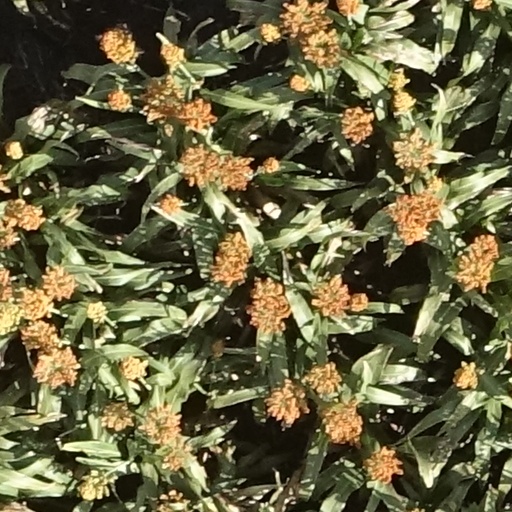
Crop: sorghum